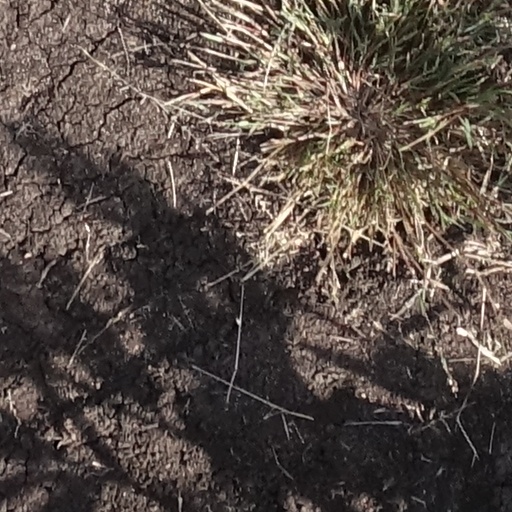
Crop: sorghum